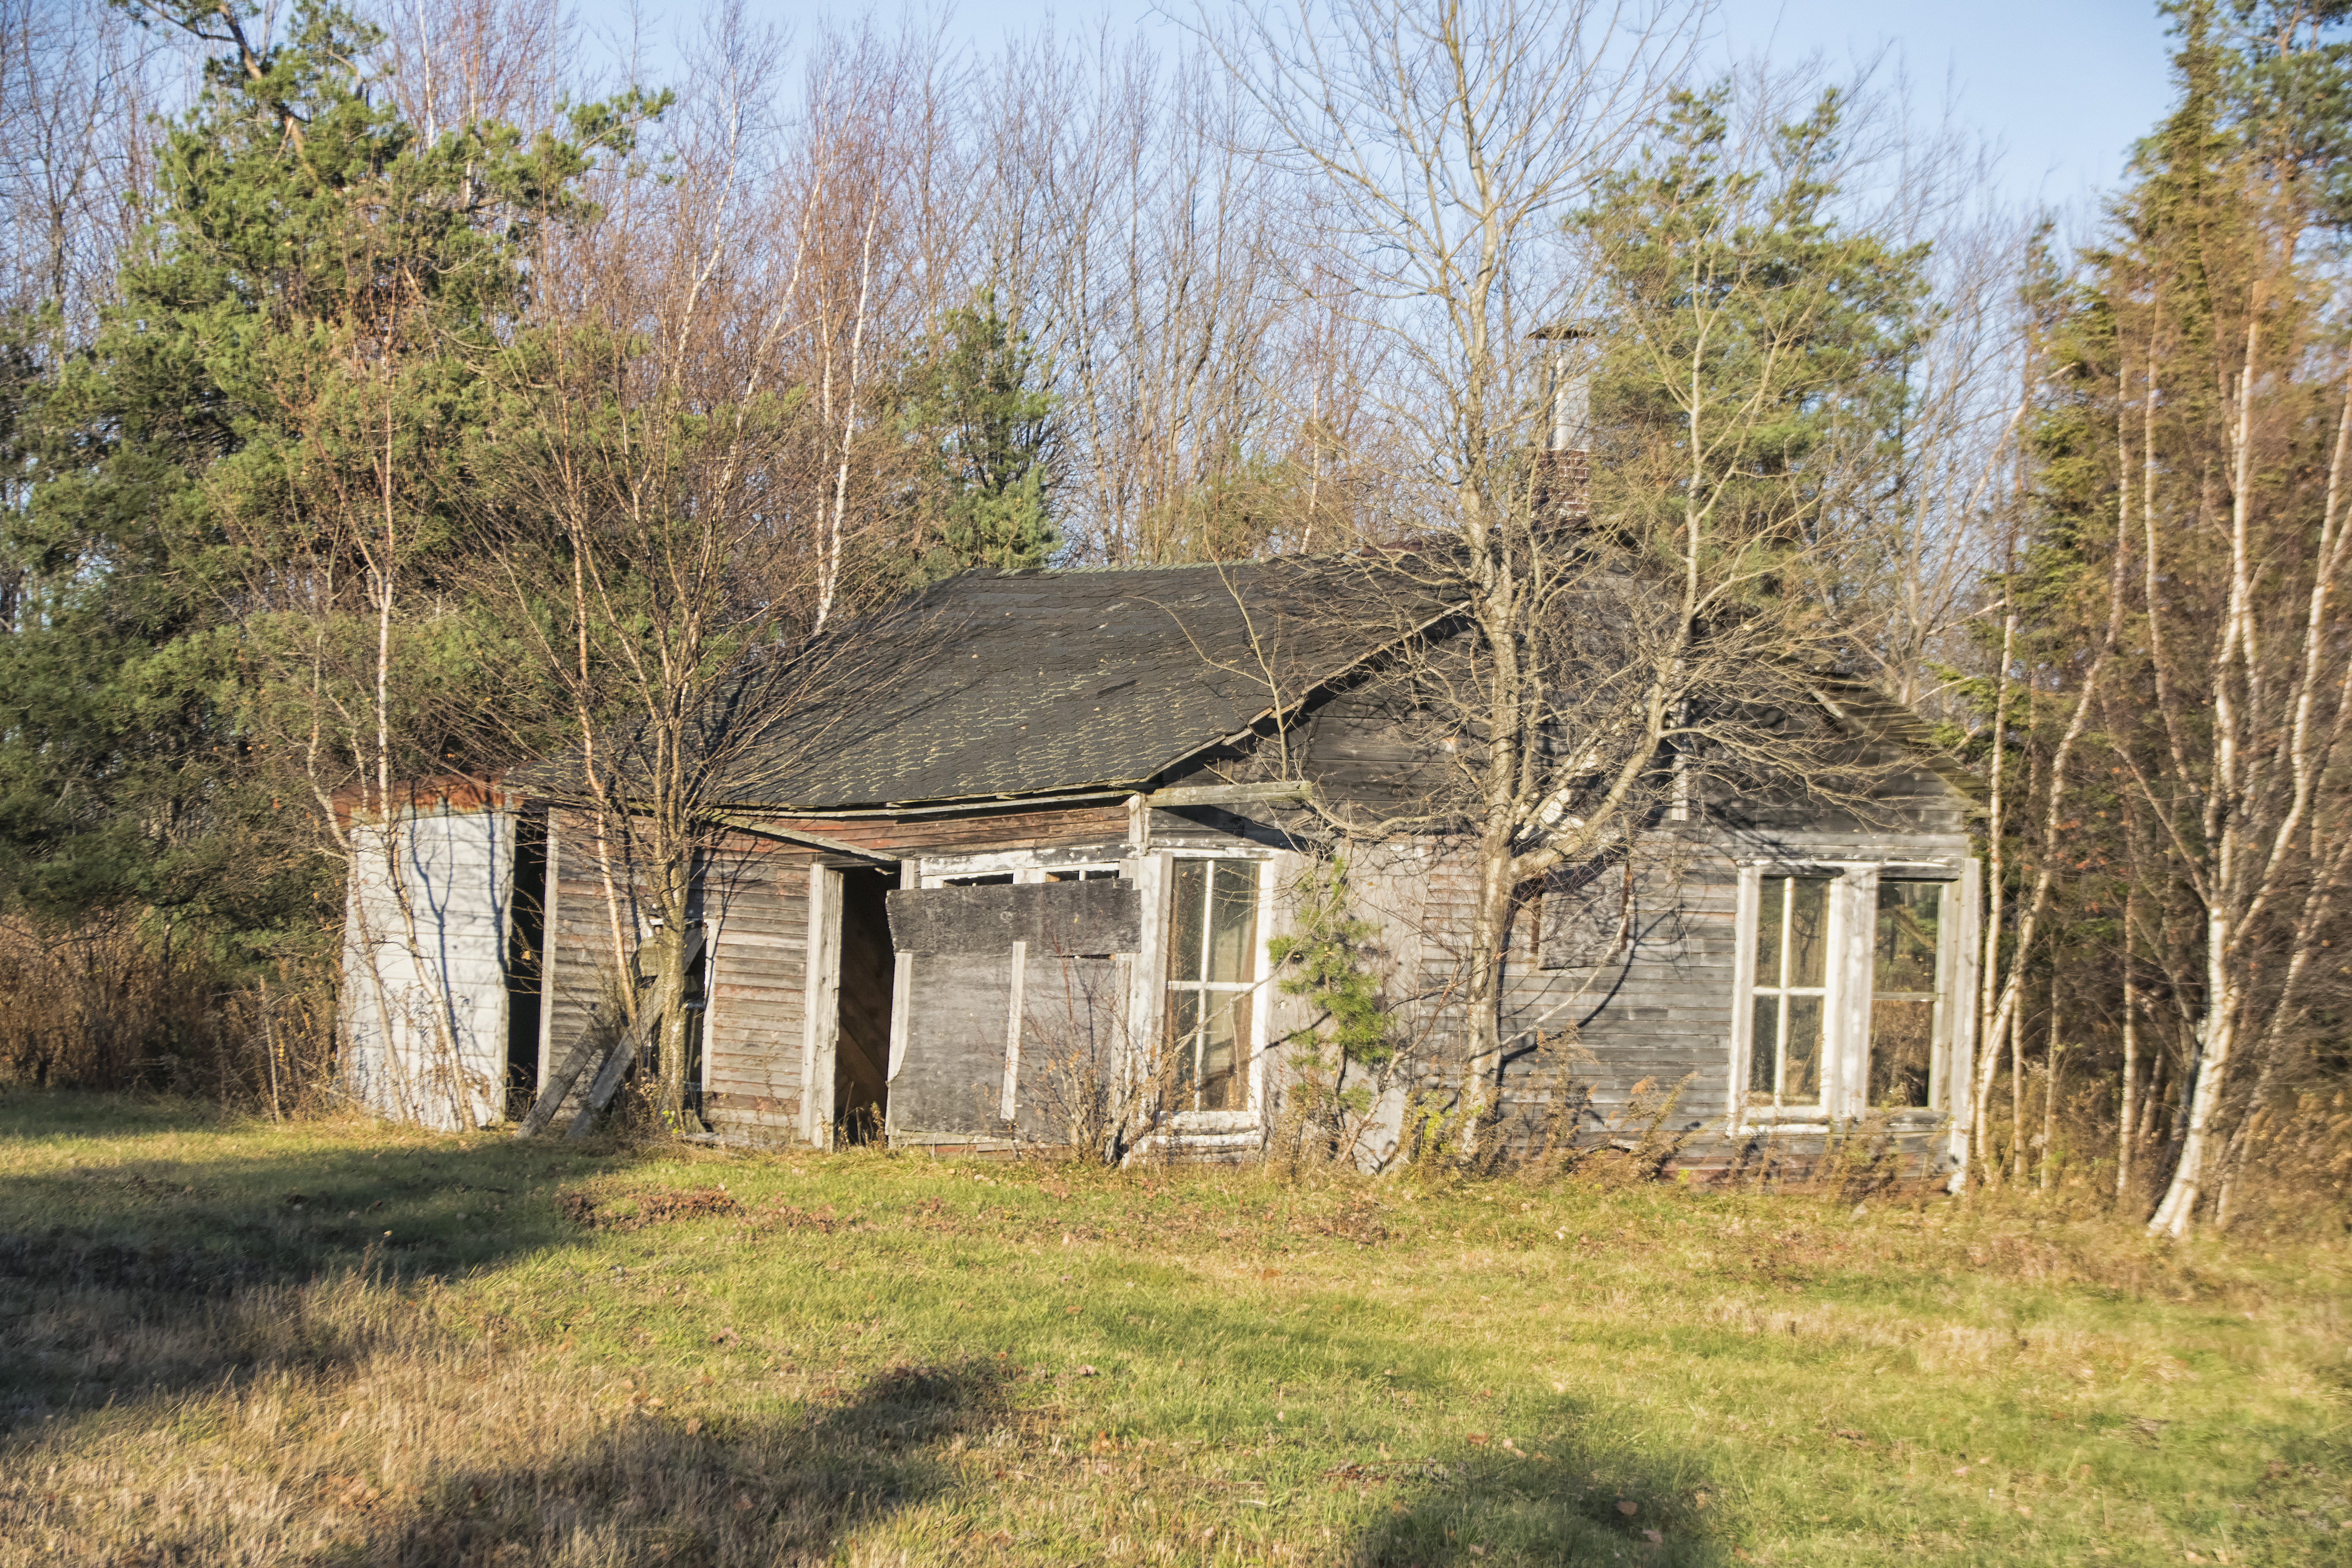
nature, farm, house, building, barn, home, shed, hut, shack, cottage, ranch, property, canada, farmhouse, estate, quebec, log cabin, sherbrooke, real estate, rural area